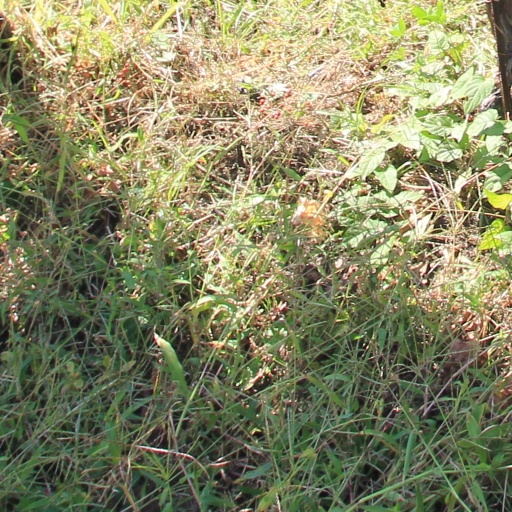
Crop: grape